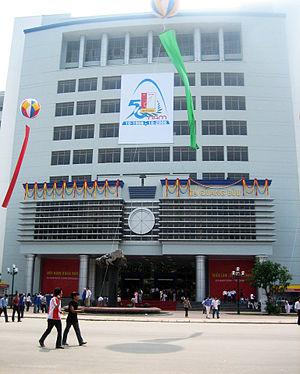
L’Institut polytechnique de Hanoï ; est un établissement d’enseignement supérieur public situé au 1, Rue Dai Co Viet, dans le district de Hai Ba Trung à Hanoi au Vietnam.